Marat Beketaev

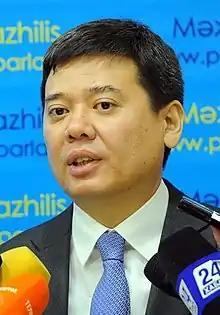
Beketaev in 2018

Marat Bakytzhanuly Beketayev (born 29 August 1977) is a Kazakh politician who served as the Minister of Justice from 2016 to 2022. Prior to that, he was the deputy head of the Presidential Administration of Kazakhstan from 2015 to 2016.